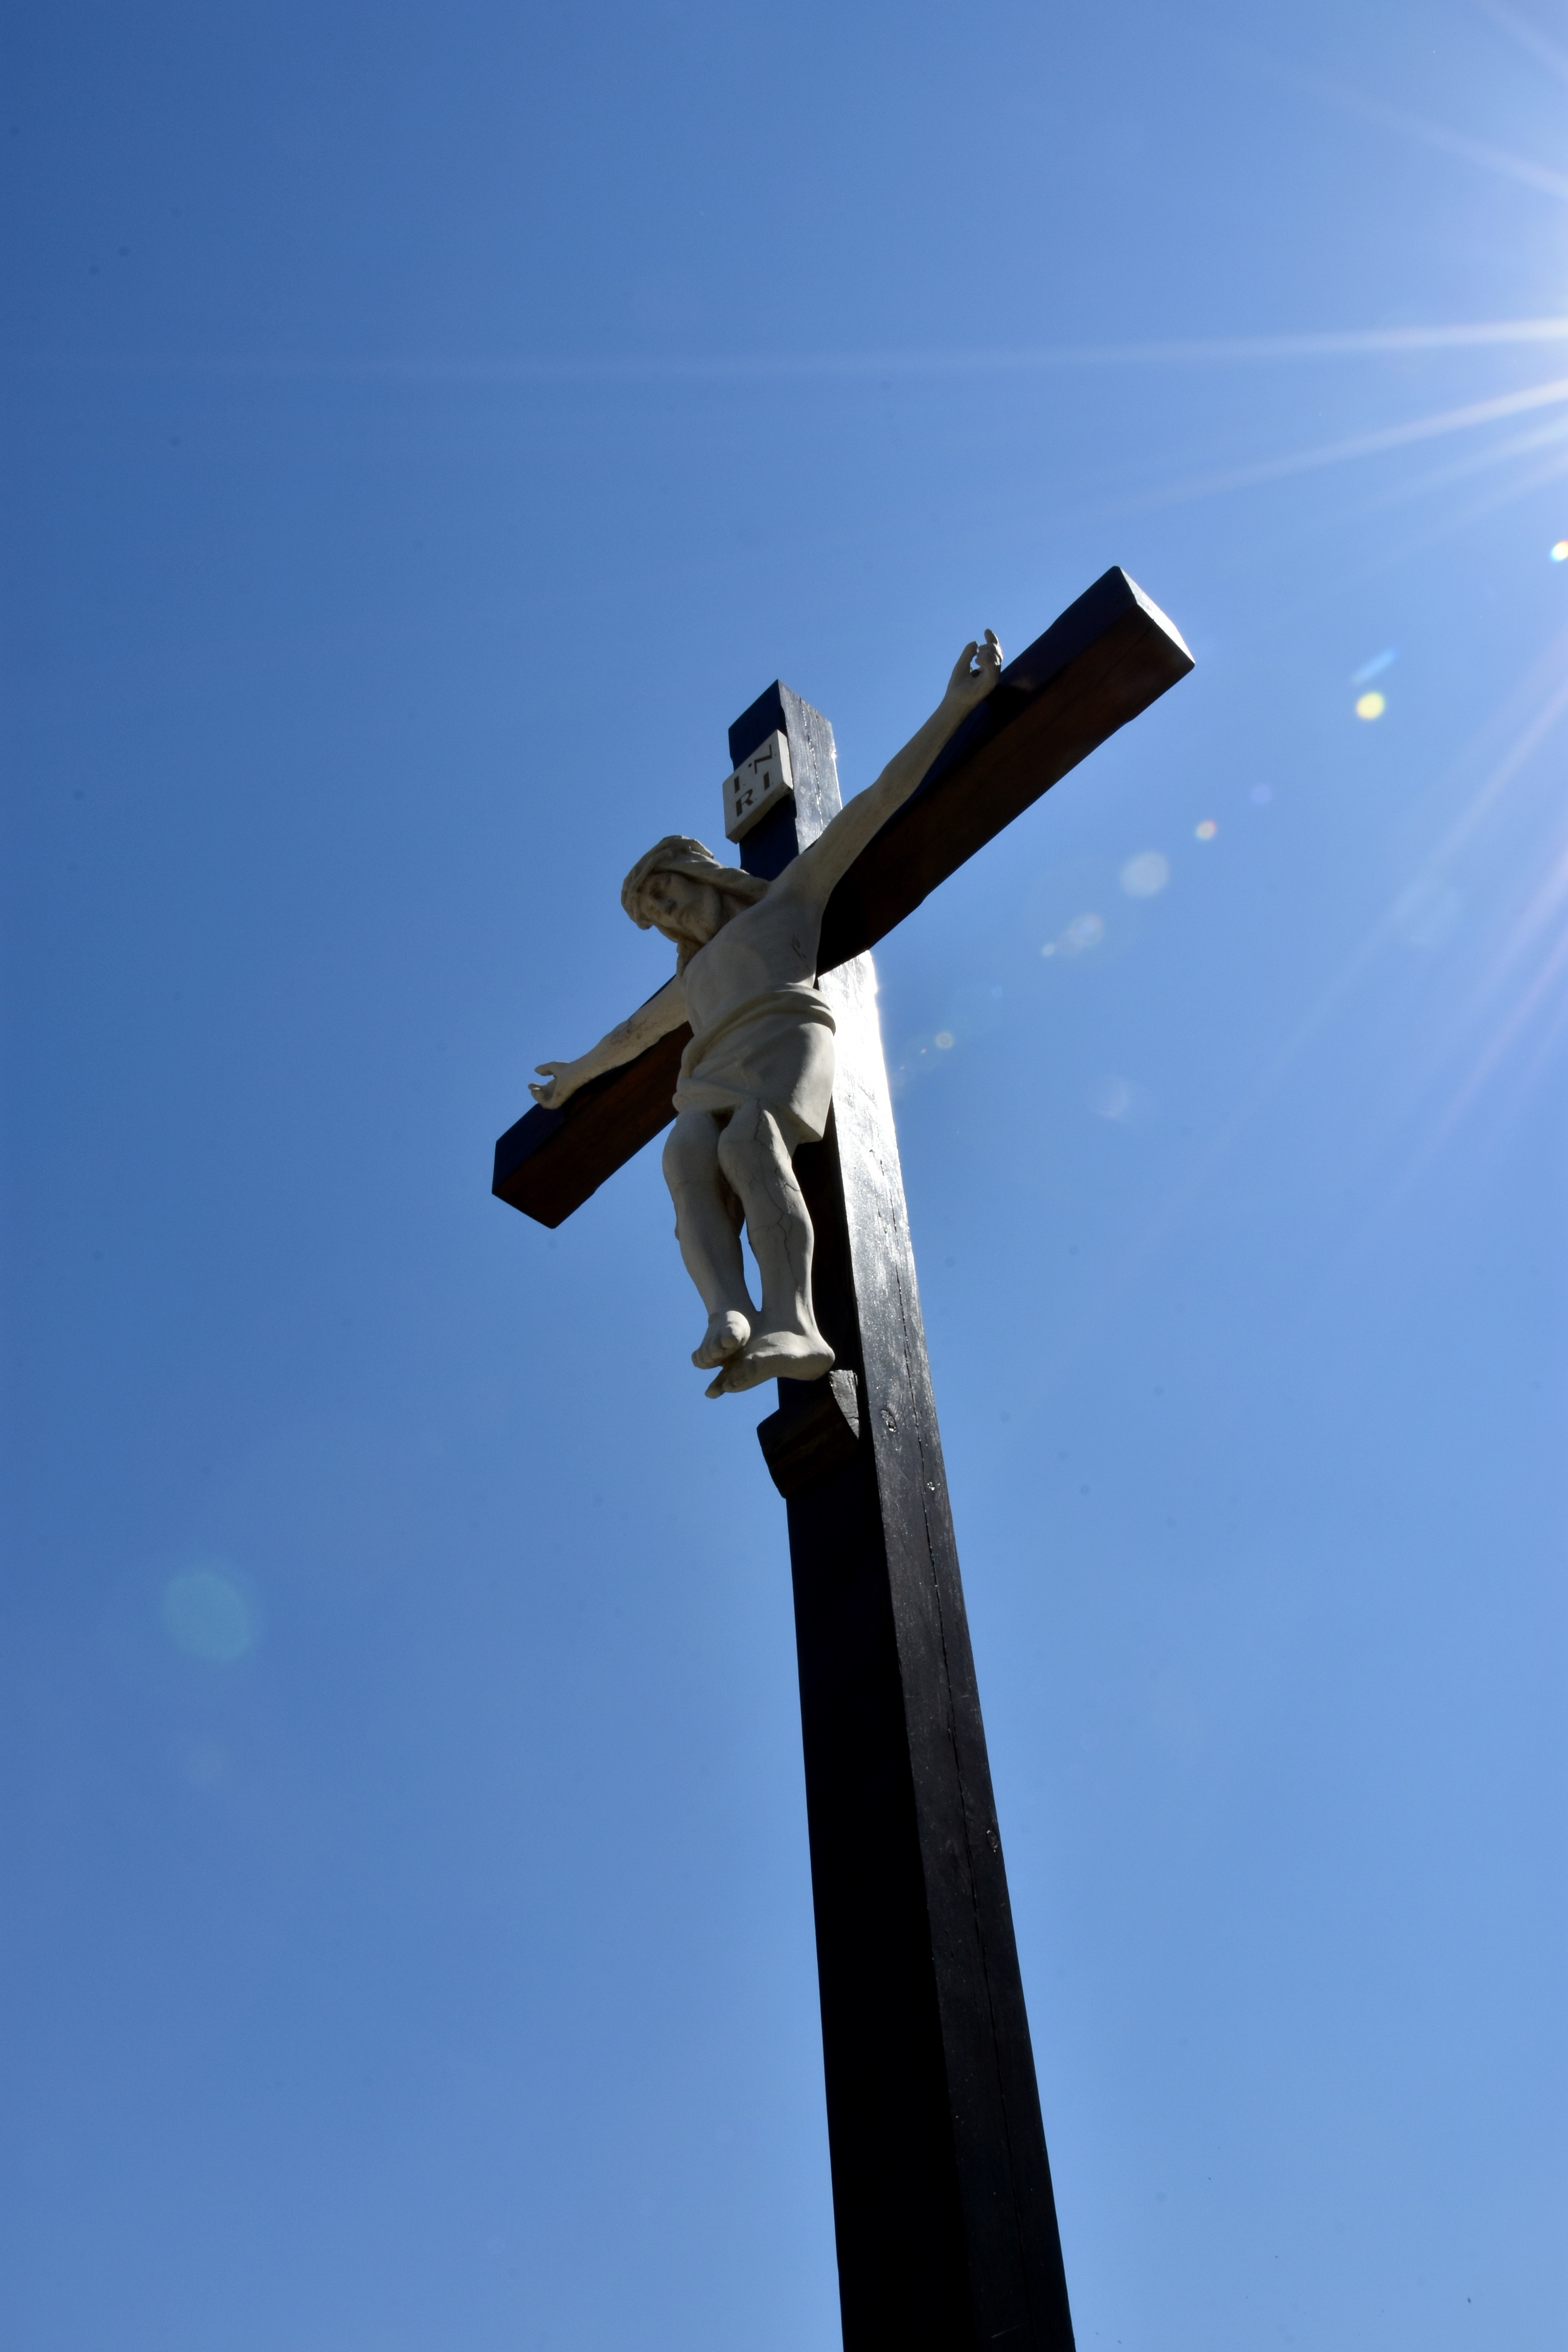
sky, wind, aircraft, vehicle, symbol, mast, religion, machine, blue, street light, cross, lighting, religious, christ, faith, jesus, christianity, sacred, cult, catholicism, suffering, stations of the cross, christians, atmosphere of earth